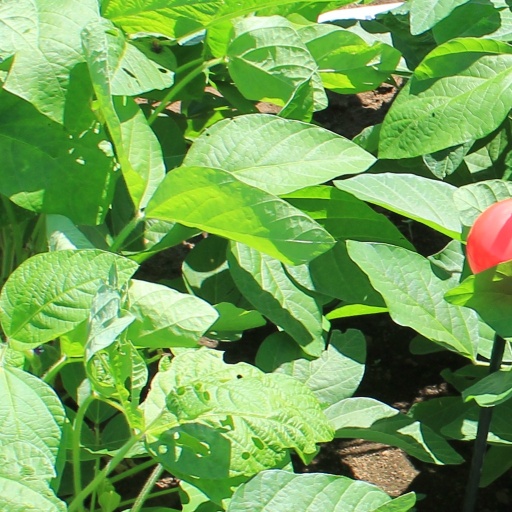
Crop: soybean